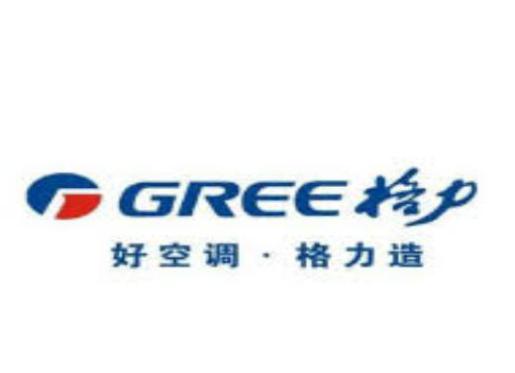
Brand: gree-1
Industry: Electronic